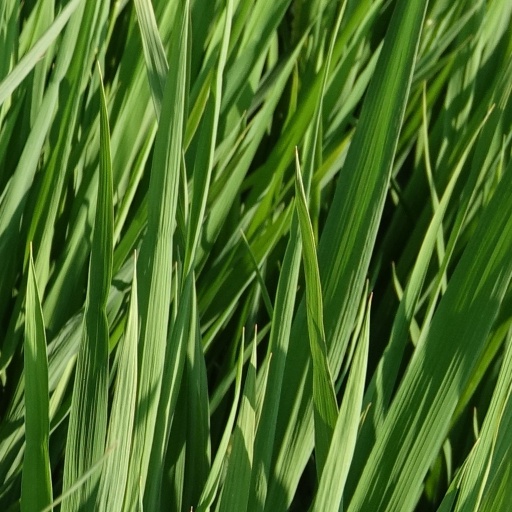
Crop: rice